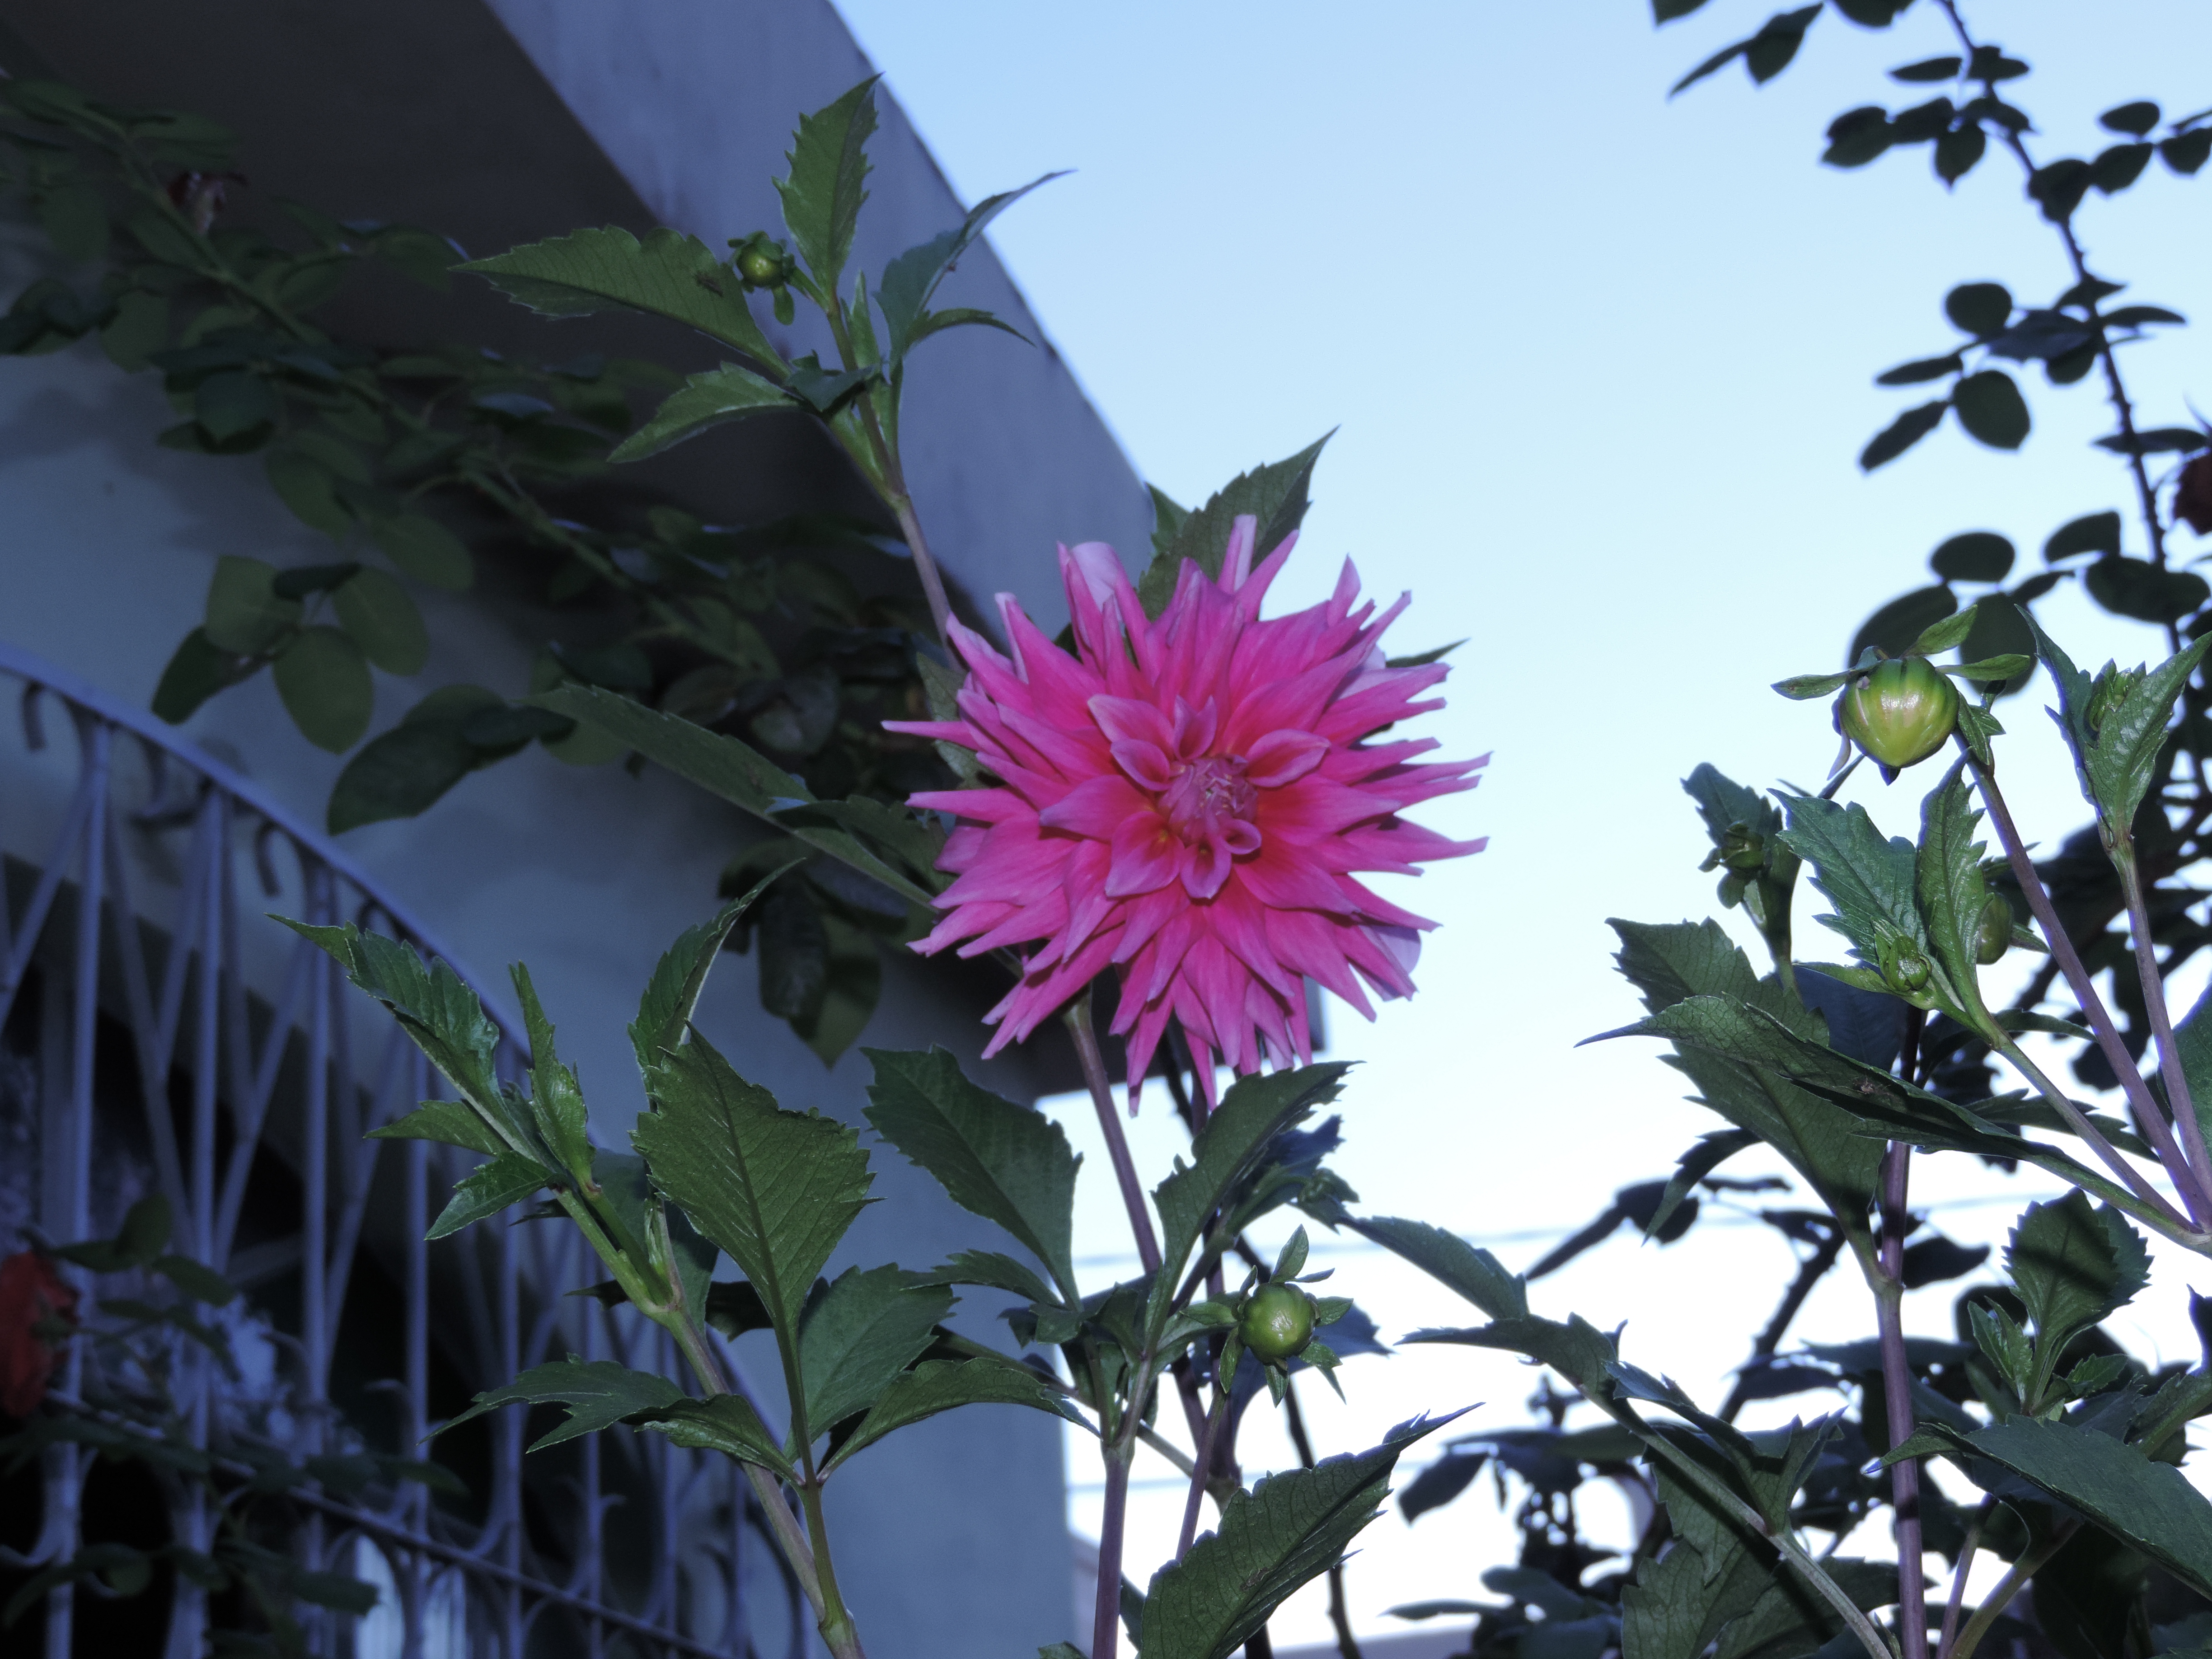
flor, flower, plant, flora, flowering plant, sky, daisy family, annual plant, aster